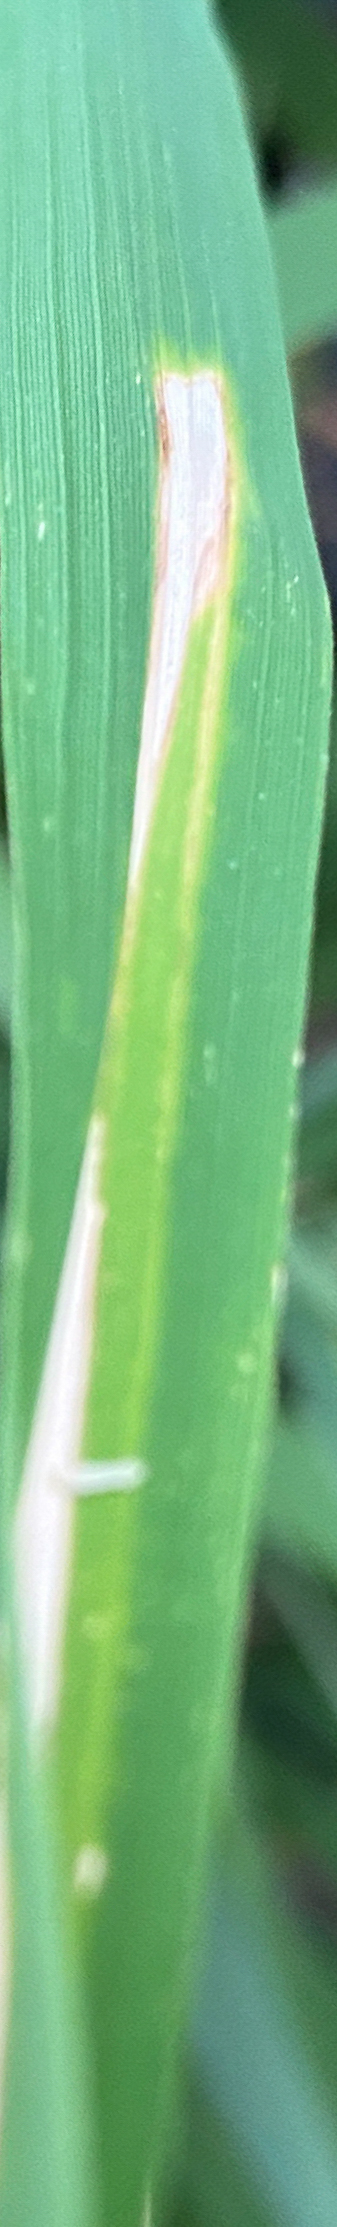
Nhãn: K